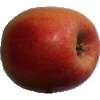
Label: apple_pink_lady